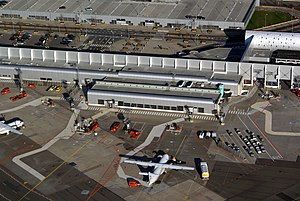
Københavns Lufthavn / Banesystem
Terminal 1.
Københavns Lufthavn, Kastrup er den største lufthavn i Danmark. Takket være sine mange internationale ruter servicerer den foruden København, Sjælland og Øresundsregionen også store dele af Sydsverige.